2015 Tour de Suisse

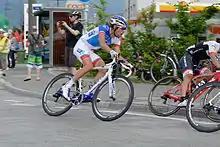
Thibaut Pinot, seen here riding stage two, won the queen stage of the race and took the lead of the race.

The first were flat until the peloton reached the Wildhaus Pass, a Category 2 test of in length. Then there were three Category 3 climbs on offer, which were the Kirchberg climb repeated three times as the riders accomplished a loop. There were however a number of uncategorized rises, especially one with about to cover, that was expected to play a role in the outcome. The finishing were straight with a consistent incline.